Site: brandenburg
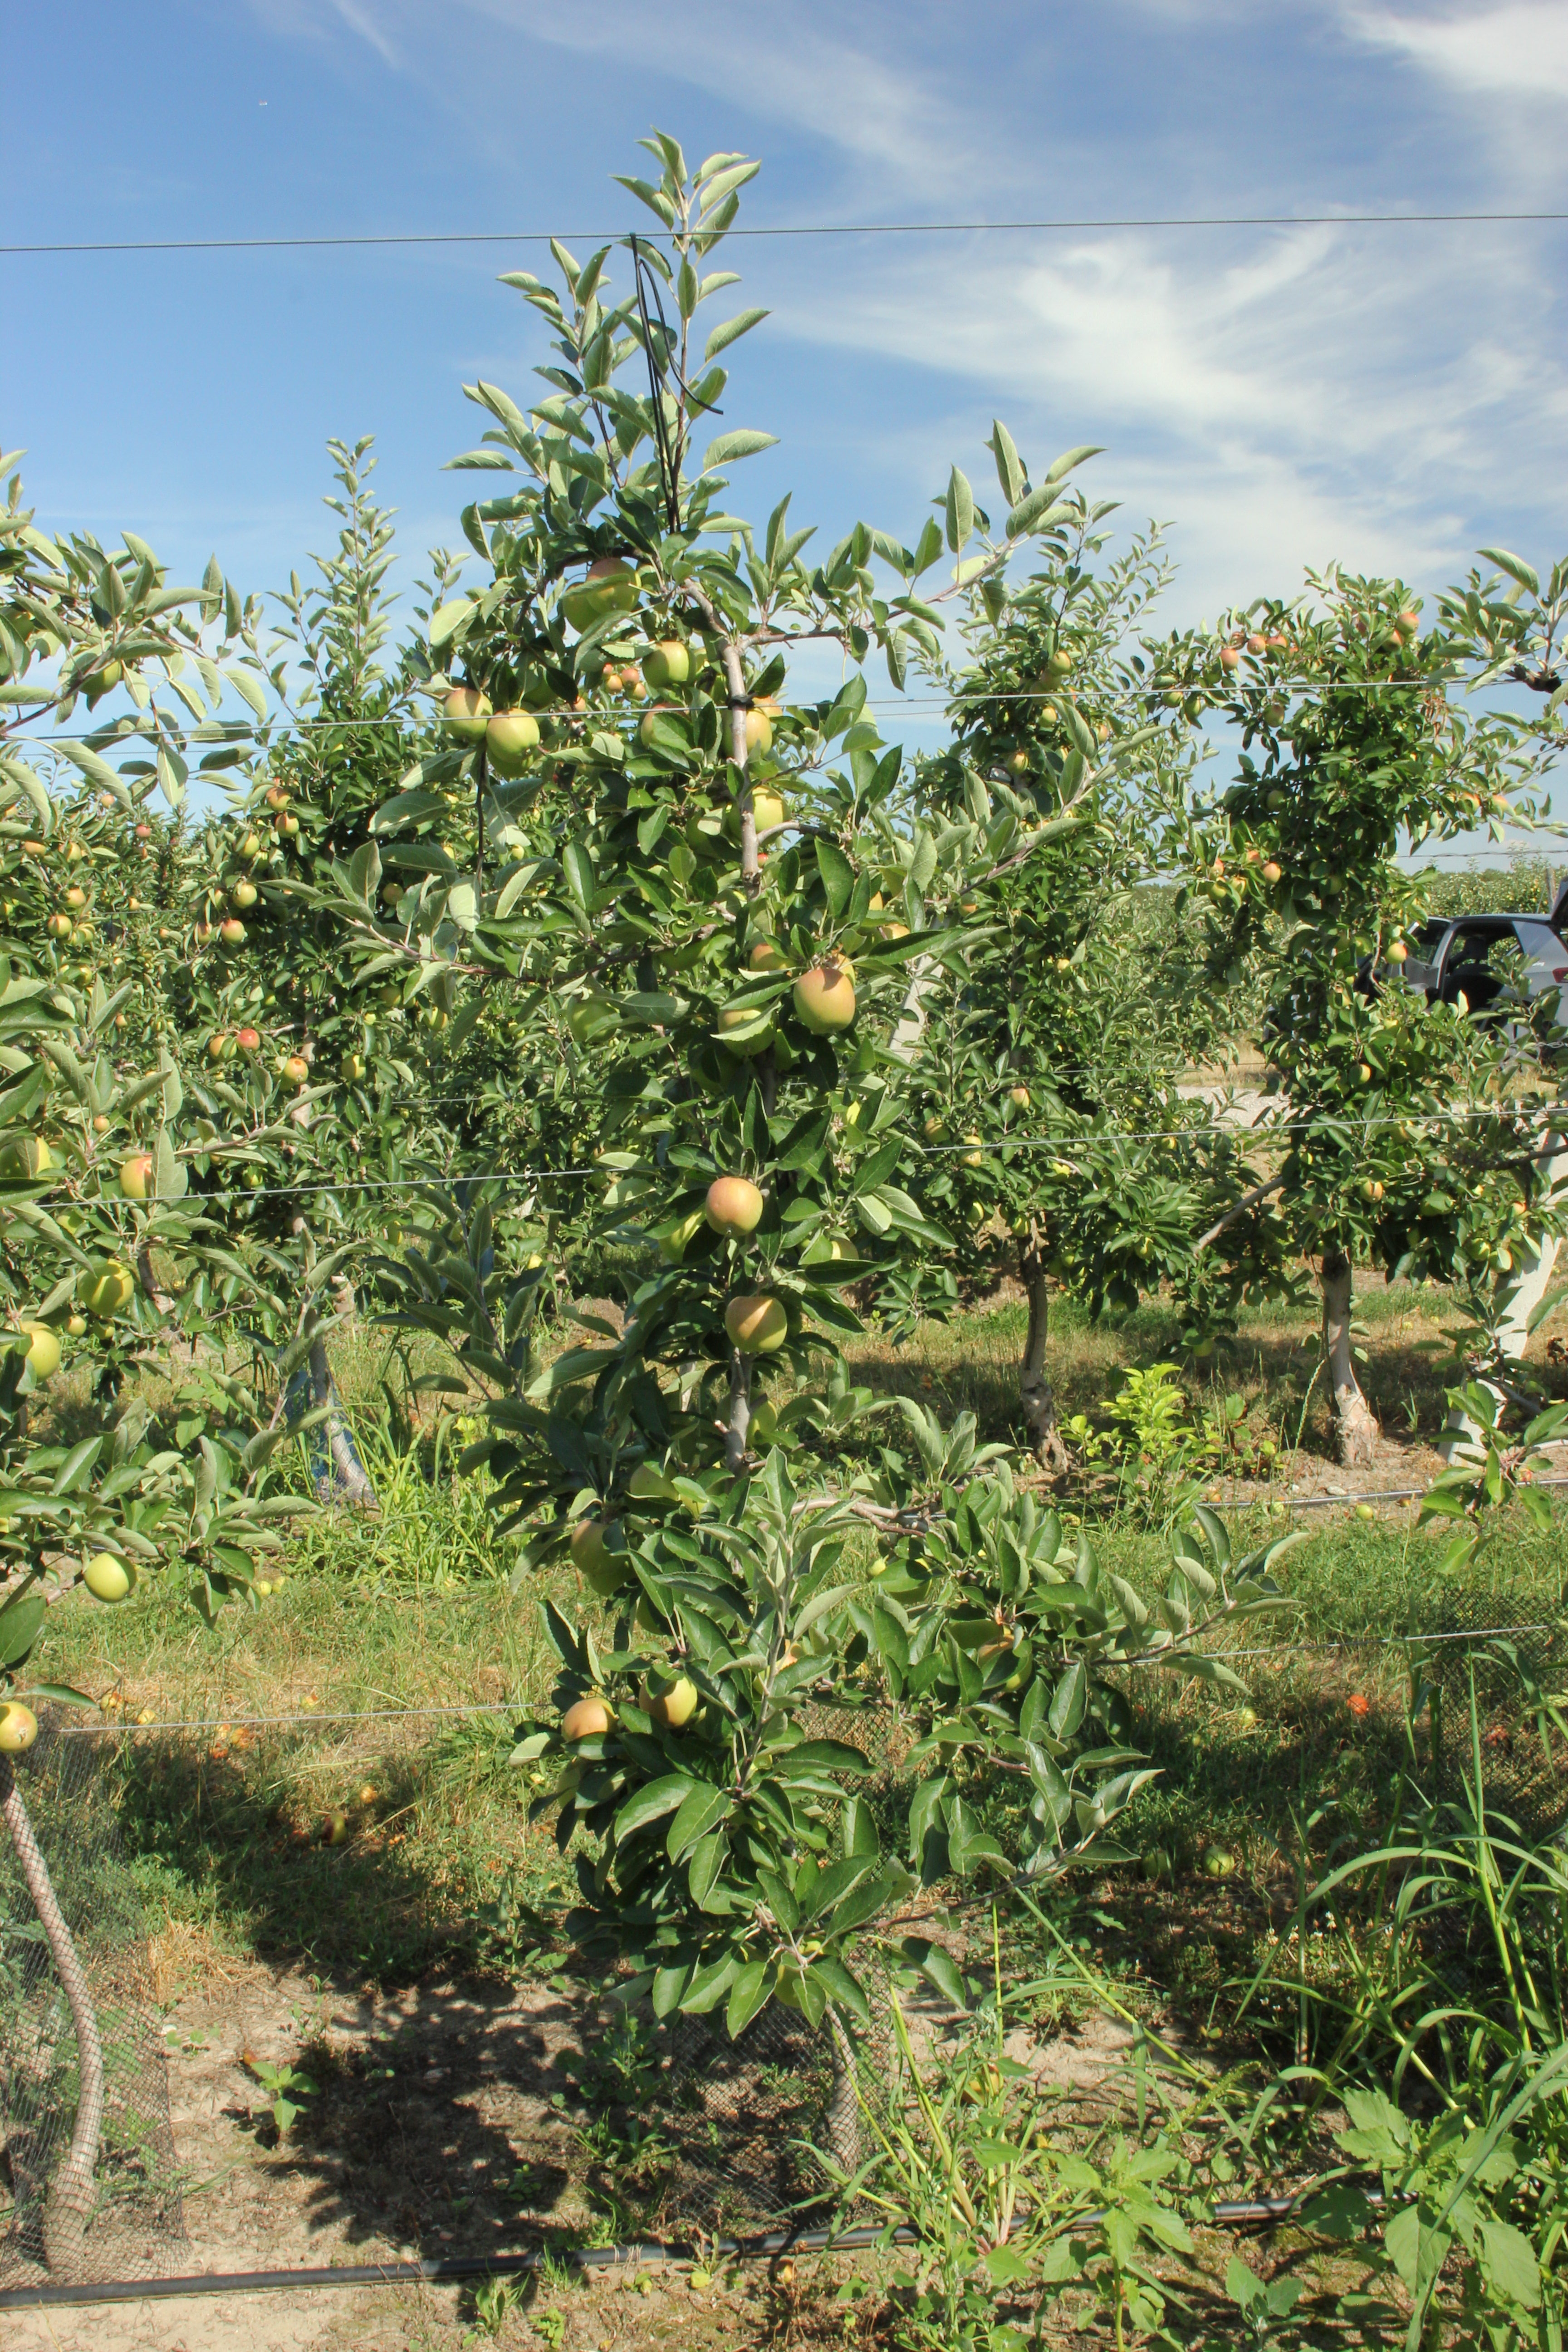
Growth stage (BBCH 77): Development of fruit